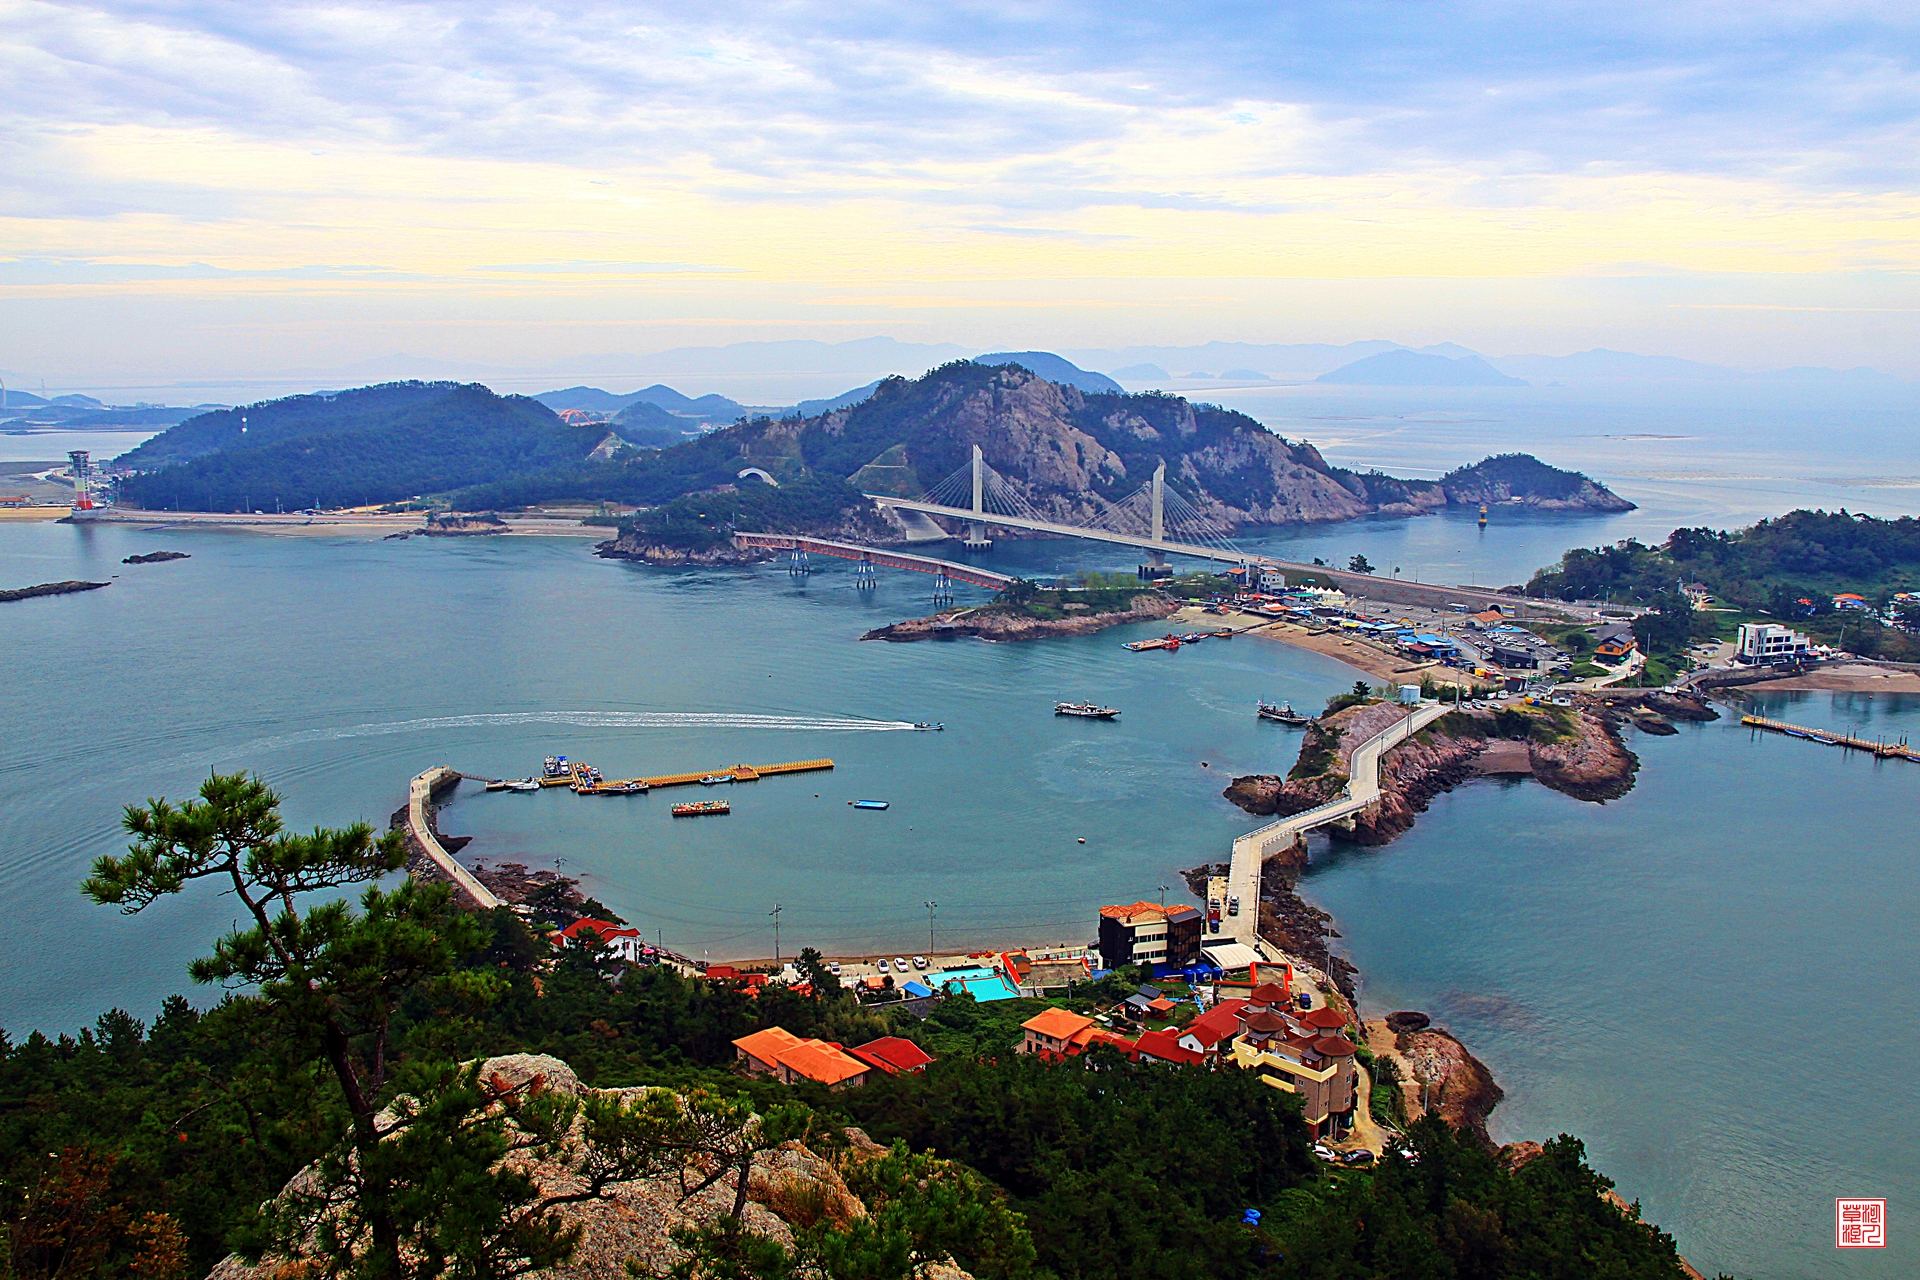
island, korea, body of water, sky, natural landscape, coast, promontory, sea, mountain, bay, tourism, coastal and oceanic landforms, inlet, headland, peninsula, aerial photography, cape, landscape, mountain range, fjord, lake, hill station, hill, river, sound, mount scenery, cove, ocean, tourist attraction, city, vacation, reservoir